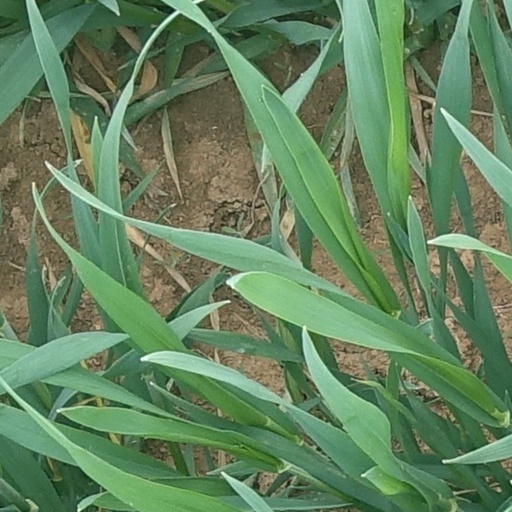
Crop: wheat